Ulysses S. Grant School (Washington, D.C.)

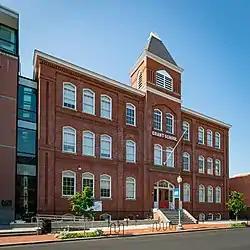

The Ulysses S. Grant School is an historic high school, the home of the School Without Walls (Washington, D.C.)